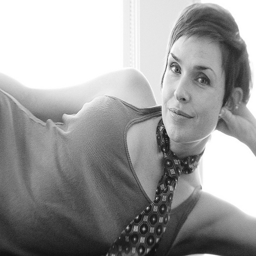
a close up of a woman wearing a tank top and a tie
A woman posing wearing a tank top and a necktie.
A woman wearing a tie laying on her side posing for a picture.
a black and white photo of a lady wearing a tie
A woman wearing a neck tie lying on her side